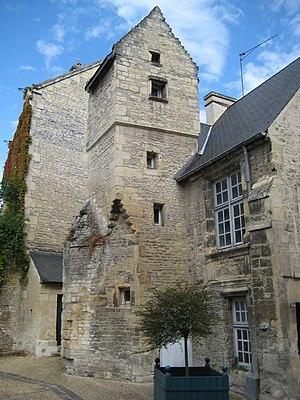
Maison du Grenadier du Quartier Lorge à Caen
L'ancien couvent de la Visitation de Caen, appelée également monastère de la Visitation de Sainte-Marie de Caen ou Visitation de Caen, est un monastère fondé par l'Ordre de la Visitation dans le Bourg-l'Abbé à Caen au début du XVIIᵉ siècle. Transformé en caserne pendant la Révolution, il est aujourd'hui englobé dans l'emprise du Quartier Lorge. Il ne doit pas être confondu avec le nouveau monastère des Visitandines de Caen où se sont installées les sœurs au début du XIXᵉ siècle après la refondation de l'ordre.
Une trompe est une portion de voûte tronquée formant support d'un ouvrage en surplomb, permettant de changer de plan d'un niveau à l'autre.
Le Quartier Lorge est la dernière base militaire encore occupée par l'armée à Caen. Aménagée à partir de 1792 dans l'ancien couvent de la Visitation de Caen construit au XVIIᵉ siècle, il fut agrandi au XIXᵉ siècle pour accueillir le premier dépôt de remonte de France. Depuis 1992, il abrite également le Bureau des archives des victimes des conflits contemporains.